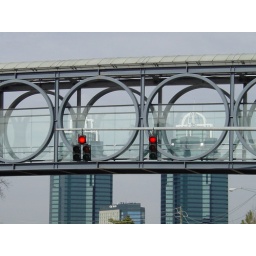
The pedestrian walking bridge over Peachtree-Dunwoody Road that connects Northside Hospital to the St. Josephs and other medical buildings.